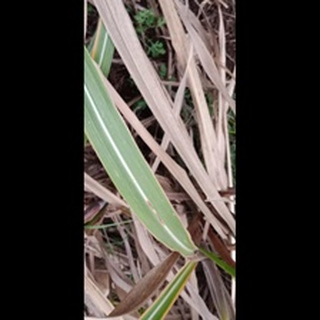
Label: sugarcane_red_rot